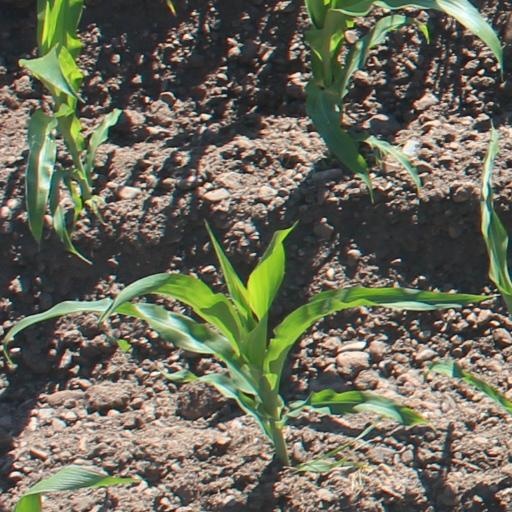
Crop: maize; corn